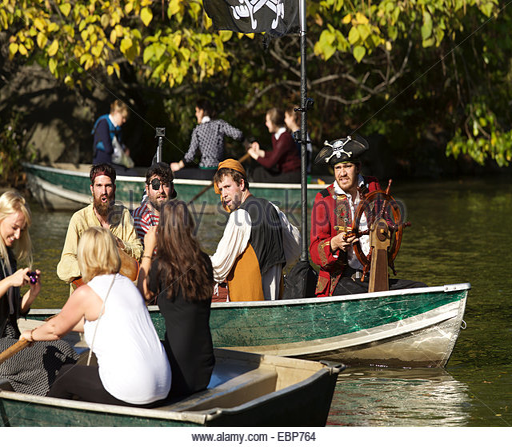
pirates in a rowing boat